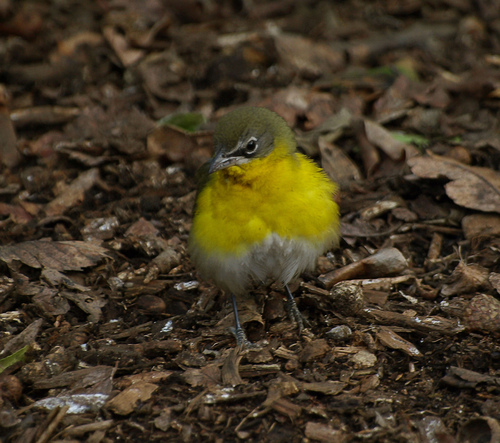
this small bird has fluffy feathers, a yellow torso and a white body, with skinny black legs.
this is a small bird with a white belly, yellow breast and a grey head.
this round and fluffy bird has three colors in layers - green, bright yellow, and white with some gray around his eyes and a pointed beak.
this tiny bird has a small, pointy beak with a yellow throat that extends down into the breast.
this bird has a yellow chest and chin with a white belly and small beak.
this bird has a very distinct bright colored yellow belly with a tinted gray crown.
the small bird is yellow in color with skinny legs and a crown that is grey.
the bird had a yellow breast and grey belly as well as small bill.
this bird has a fluffy feathered yellow breast and skinny tarsuses
this is a tiny round bird with a yellow breast, white belly, and long thin tarsus.
Species: Yellow Breasted Chat